Harrow (TV series)

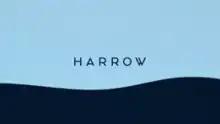

Harrow is an Australian television drama series, which ran for three series of ten episodes each. The first series premiered on the ABC on 9 March 2018. The second began on 12 May 2019, while the third started on 7 February 2021. The series was created by Stephen M. Irwin and Leigh McGrath, who are also its scriptwriters, and stars Ioan Gruffudd. Gruffudd made his directorial debut during the third series in February 2021.